Question: Please indicate a possible affordance area of baseball bat that can be used for striking
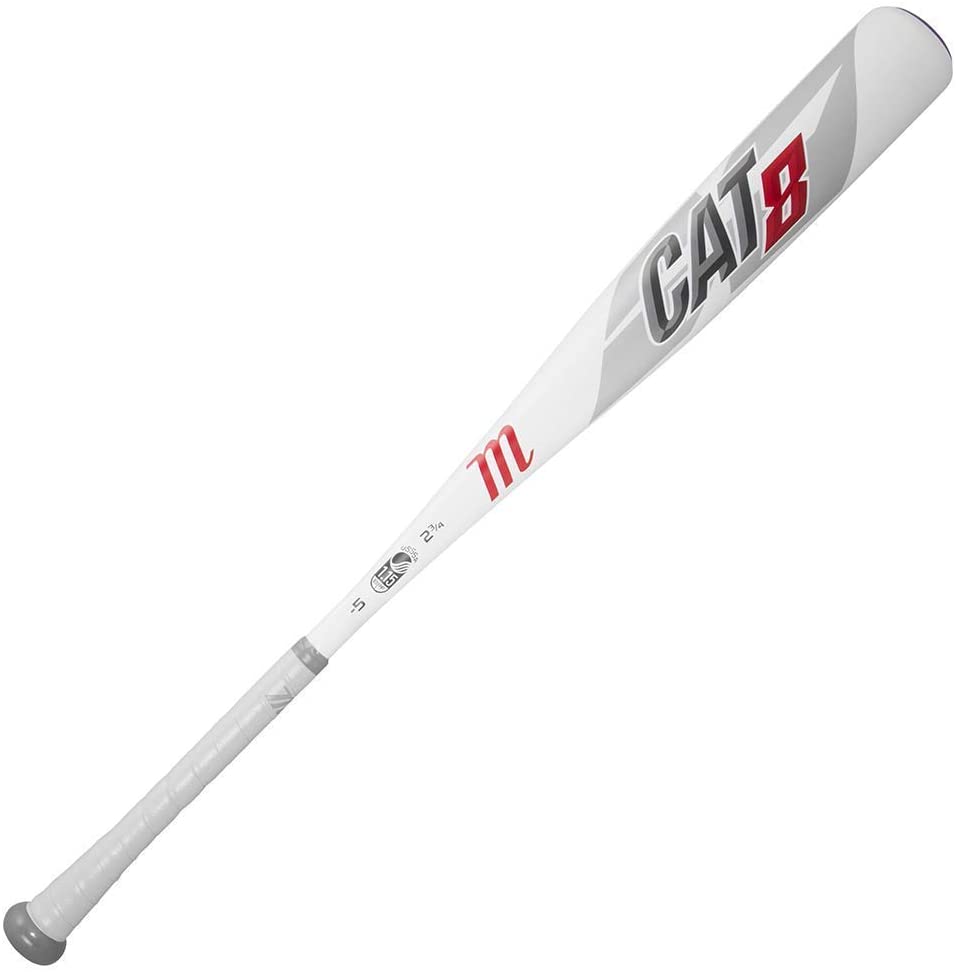
Answer: [640.751, 30.41, 941.474, 333.386]